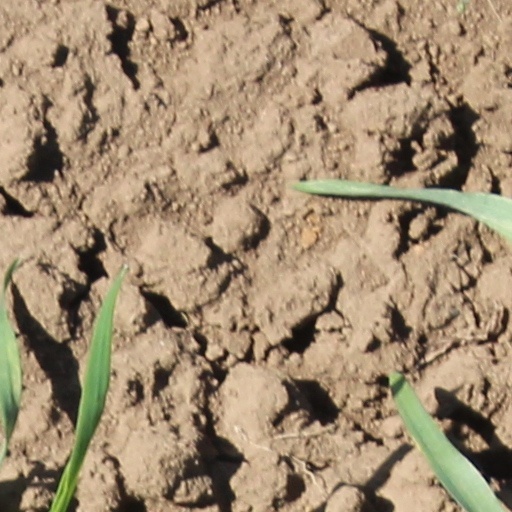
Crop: wheat